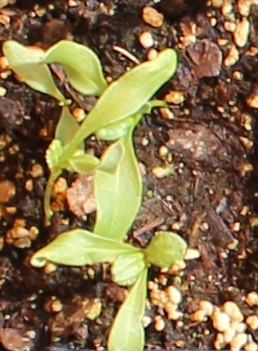
Label: Sugar beet